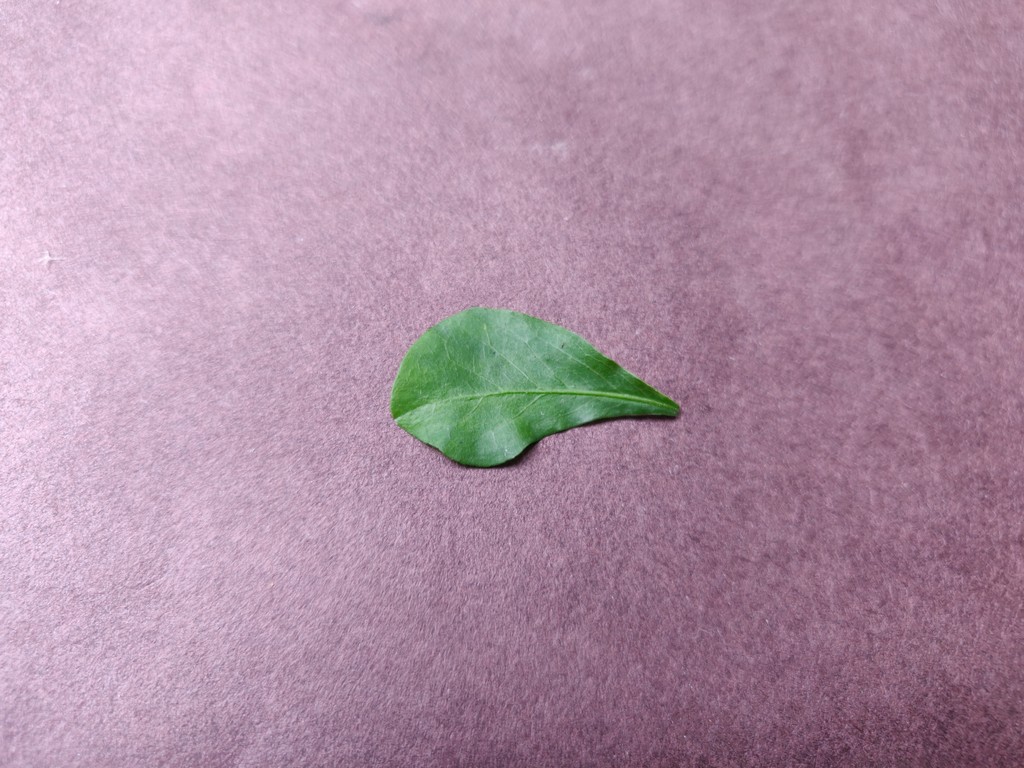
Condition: Healthy
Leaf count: single
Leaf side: front